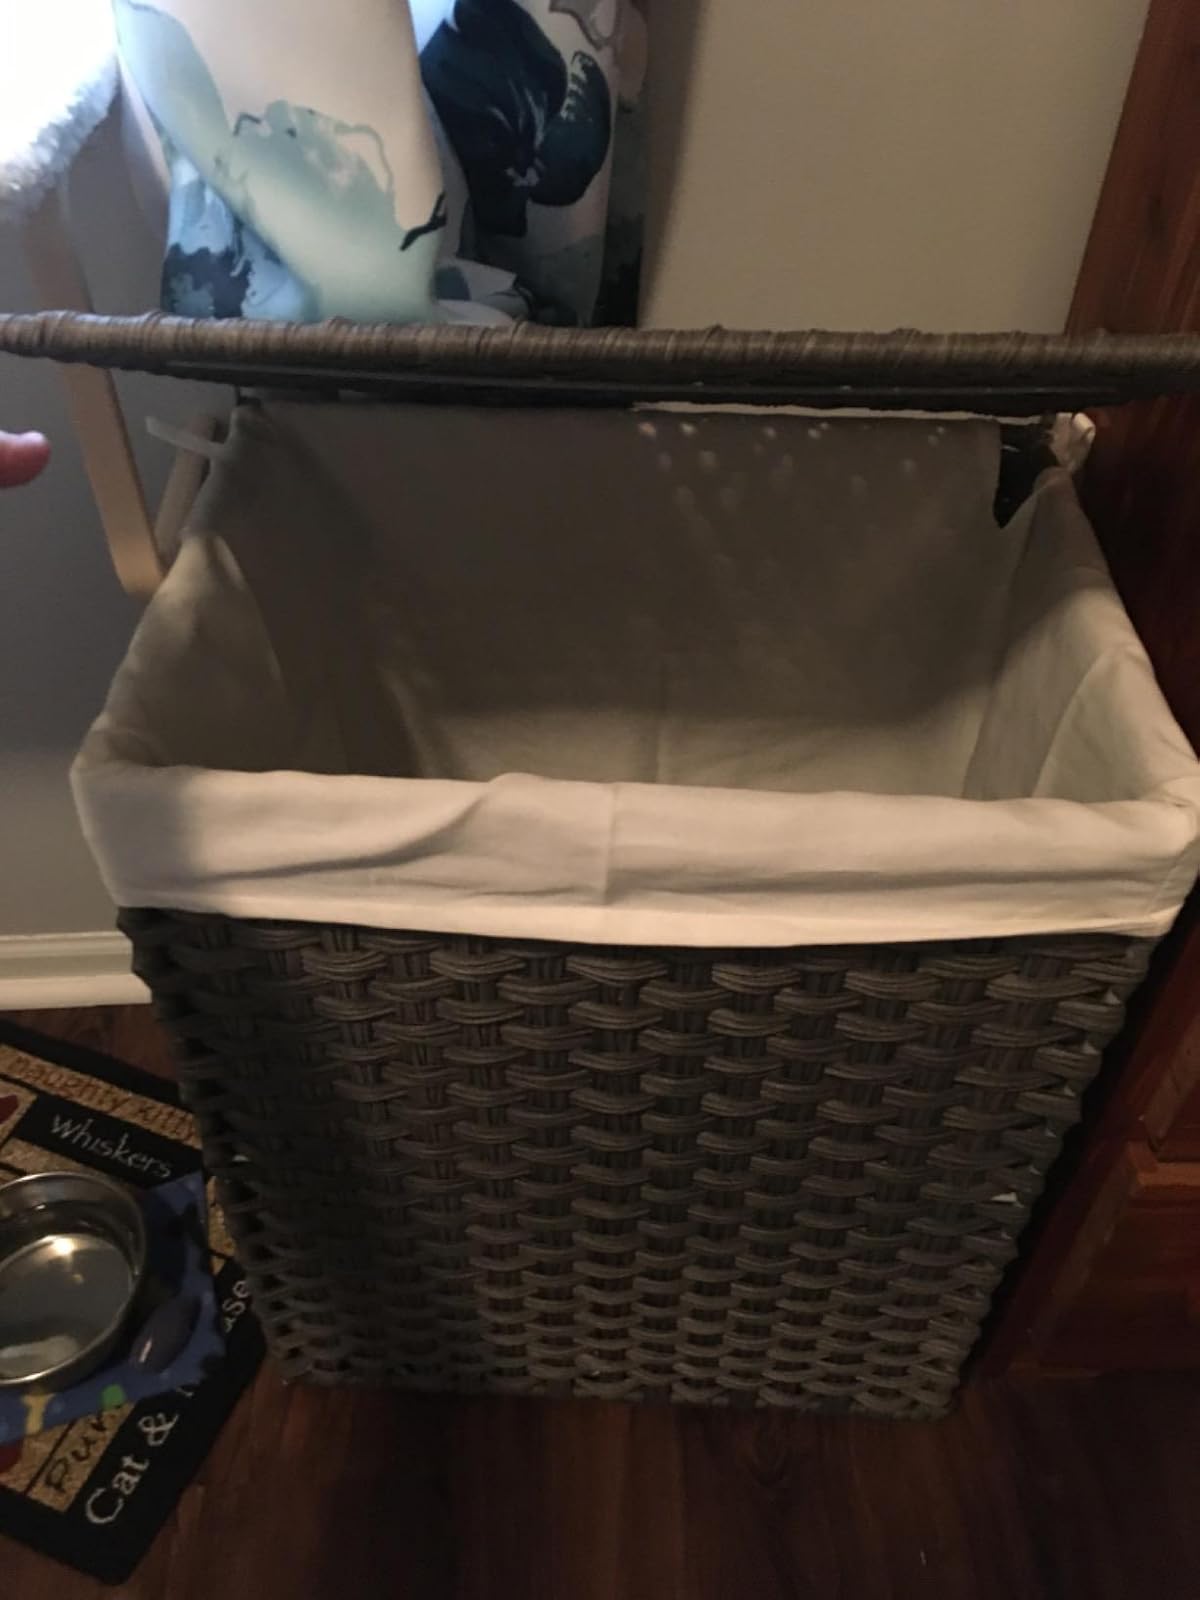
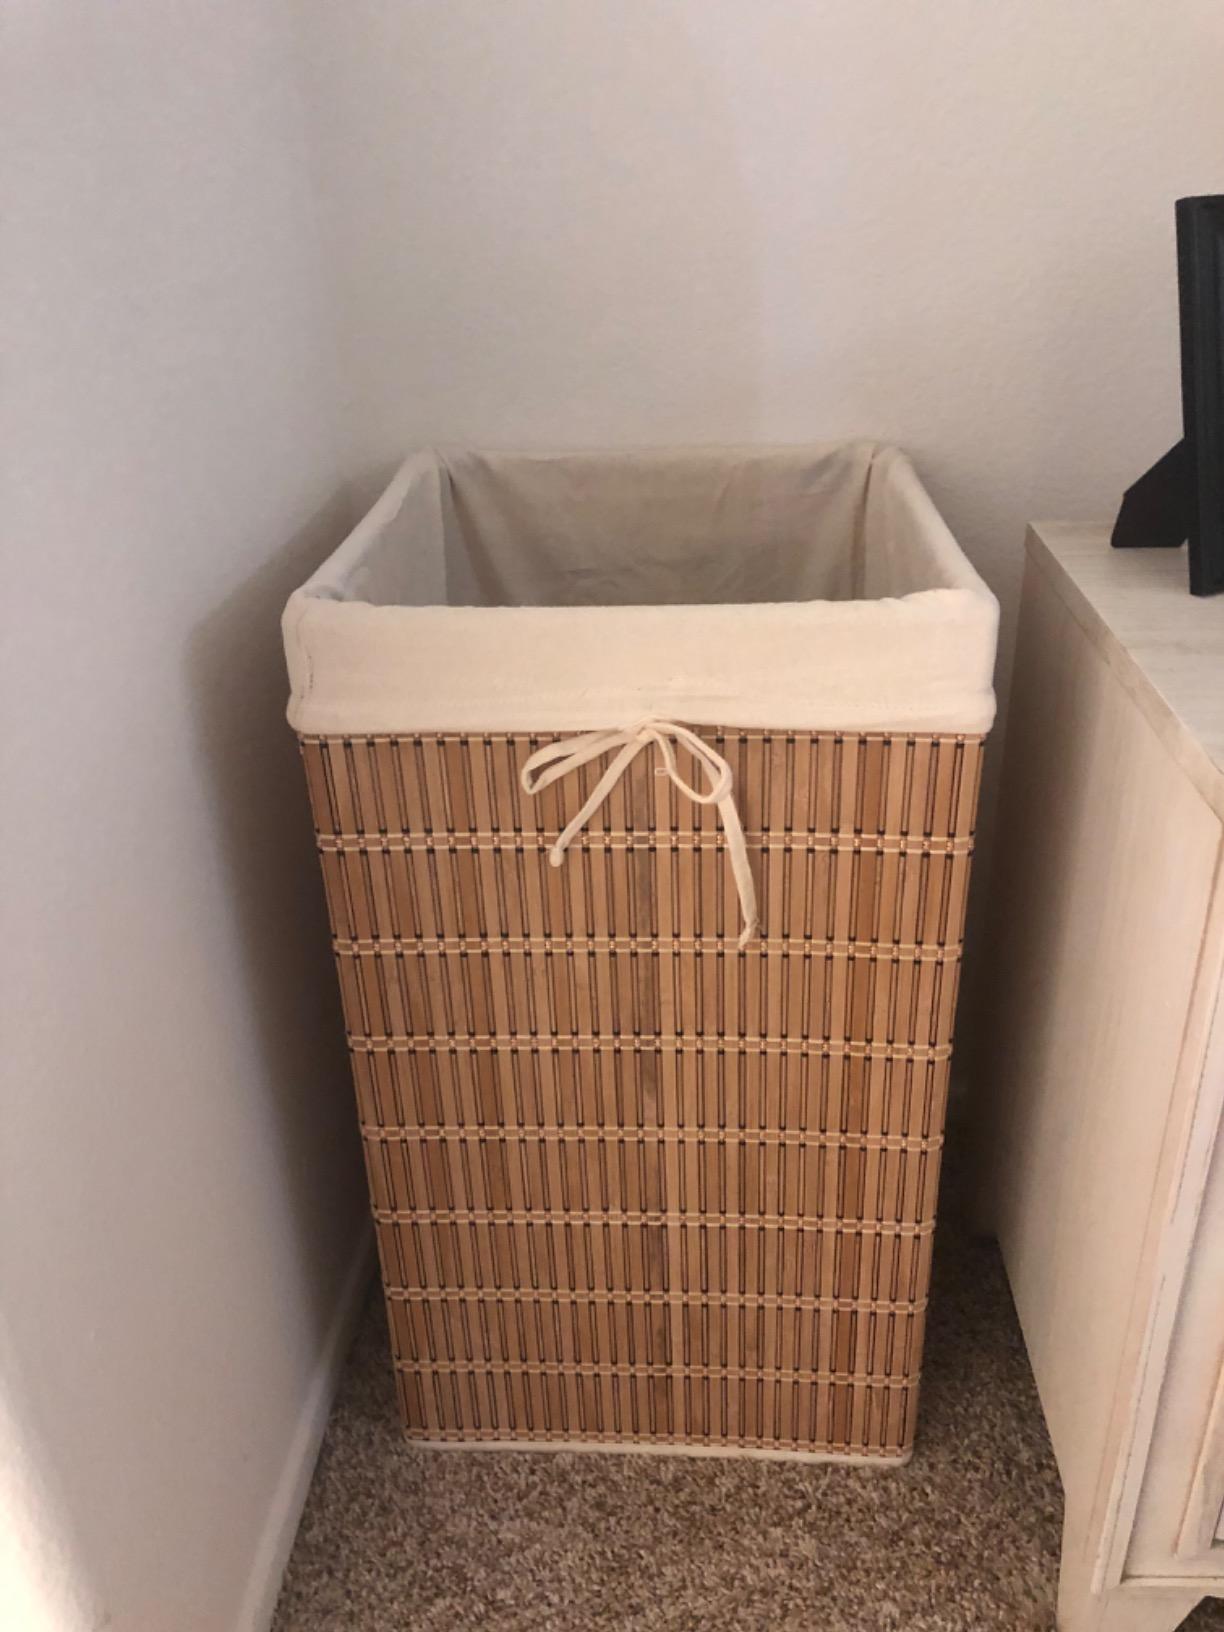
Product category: items_hamper
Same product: no